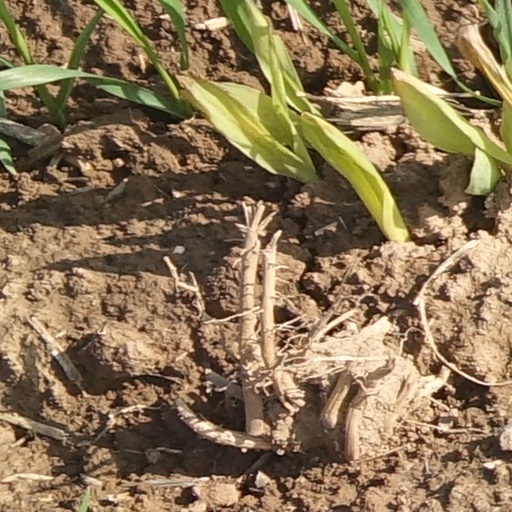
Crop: wheat